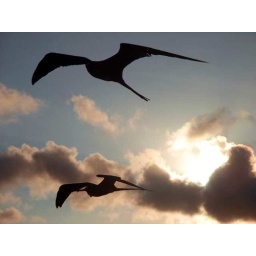
Pair of frigate birds flying against the sunset